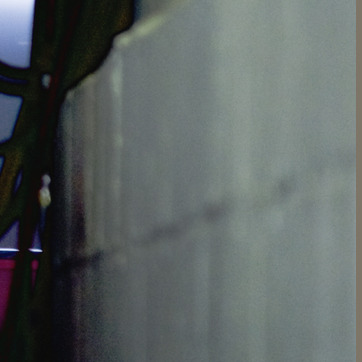
Material: stone